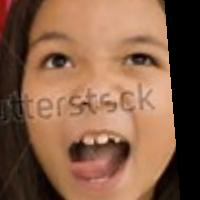
Age group: age 01-10